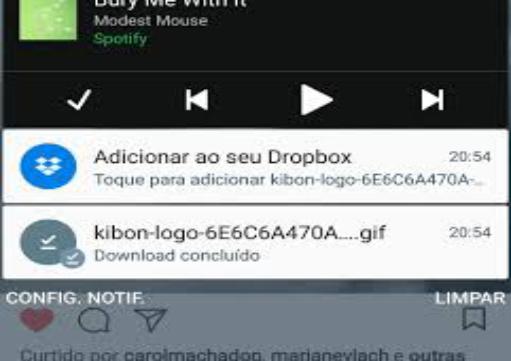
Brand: Kibon
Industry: Food